Padishah

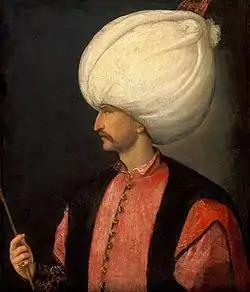
Suleiman the Magnificent, longest reigning padishah of the Ottoman Empire. Portrait attributed to Titian .

In the Ottoman Empire the title padishah was exclusively reserved for the Ottoman emperor, as the Ottoman chancery rarely and unwillingly addressed foreign monarchs as padishahs. The Habsburg emperors were consequently denied this title and addressed merely as the "kings of Vienna" ("beç kıralı"). With the Peace of Zsitvatorok in 1606, it was the first time that the Sublime Porte recognized Rudolf II as equal of the padishah. The Treaty of Küçük Kaynarca in 1774, gave similar concessions to the Russian Empire.